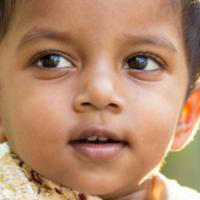
Age group: age 01-10